2007 Welsh Open (snooker)

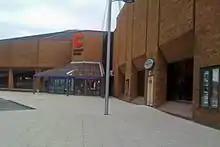
The Newport Centre "(pictured in 2008)", where the tournament was held.

The 2007 tournament took place at the Newport Centre in Newport, South East Wales between 12 and 18 February. It was the fifth of seven World Professional Billiards and Snooker Association (WPBSA) ranking competitions in the 2006/2007 season, following the Malta Cup and preceding the China Open. Held between January and February, the Malta Cup was won by 2005 world champion Shaun Murphy, who defeated Ryan Day by nine frames to four (9–4) in the final. The defending Welsh Open champion from 2006 was Stephen Lee, who defeated Murphy by the same scoreline. The total prize fund was £225,500, and the host broadcasters were BBC Cymru Wales and Eurosport. All matches were best-of-nine frames until the semi-finals.